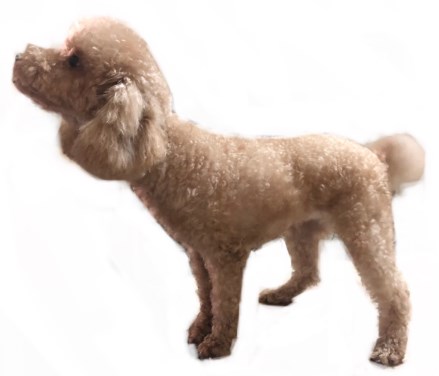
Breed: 2925-n000114-toy_poodle